Bernard Fils-Aimé

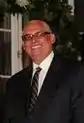
Fils-Aimé in 2009

Bernard Fils-Aimé (24 May 19538 August 2020) was a Haitian entrepreneur and activist. He was part of community assistance organizations for Haitians in America, cofounding the Haitian Refugee Center and serving on the board of the Haitian Education & Leadership Program. He also served as the managing director of Comcel Haiti from its founding in 1998 until its sale to Digicel in 2012.